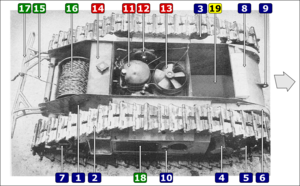
Vue de l’intérieur d’un «
Le Goliath est un petit engin chenillé filoguidé utilisé par la Wehrmacht lors de la seconde Guerre mondiale. D'une masse de 365 à 430 kg selon les types, il disposait d'une charge d'explosifs de 60 à 100 kg, pouvant être actionnée à distance, afin de détruire un char ou une place fortifiée. Chaque Goliath était prévu pour être détruit avec sa cible.